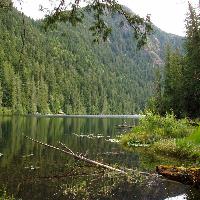
Weather: cloudy or overcast